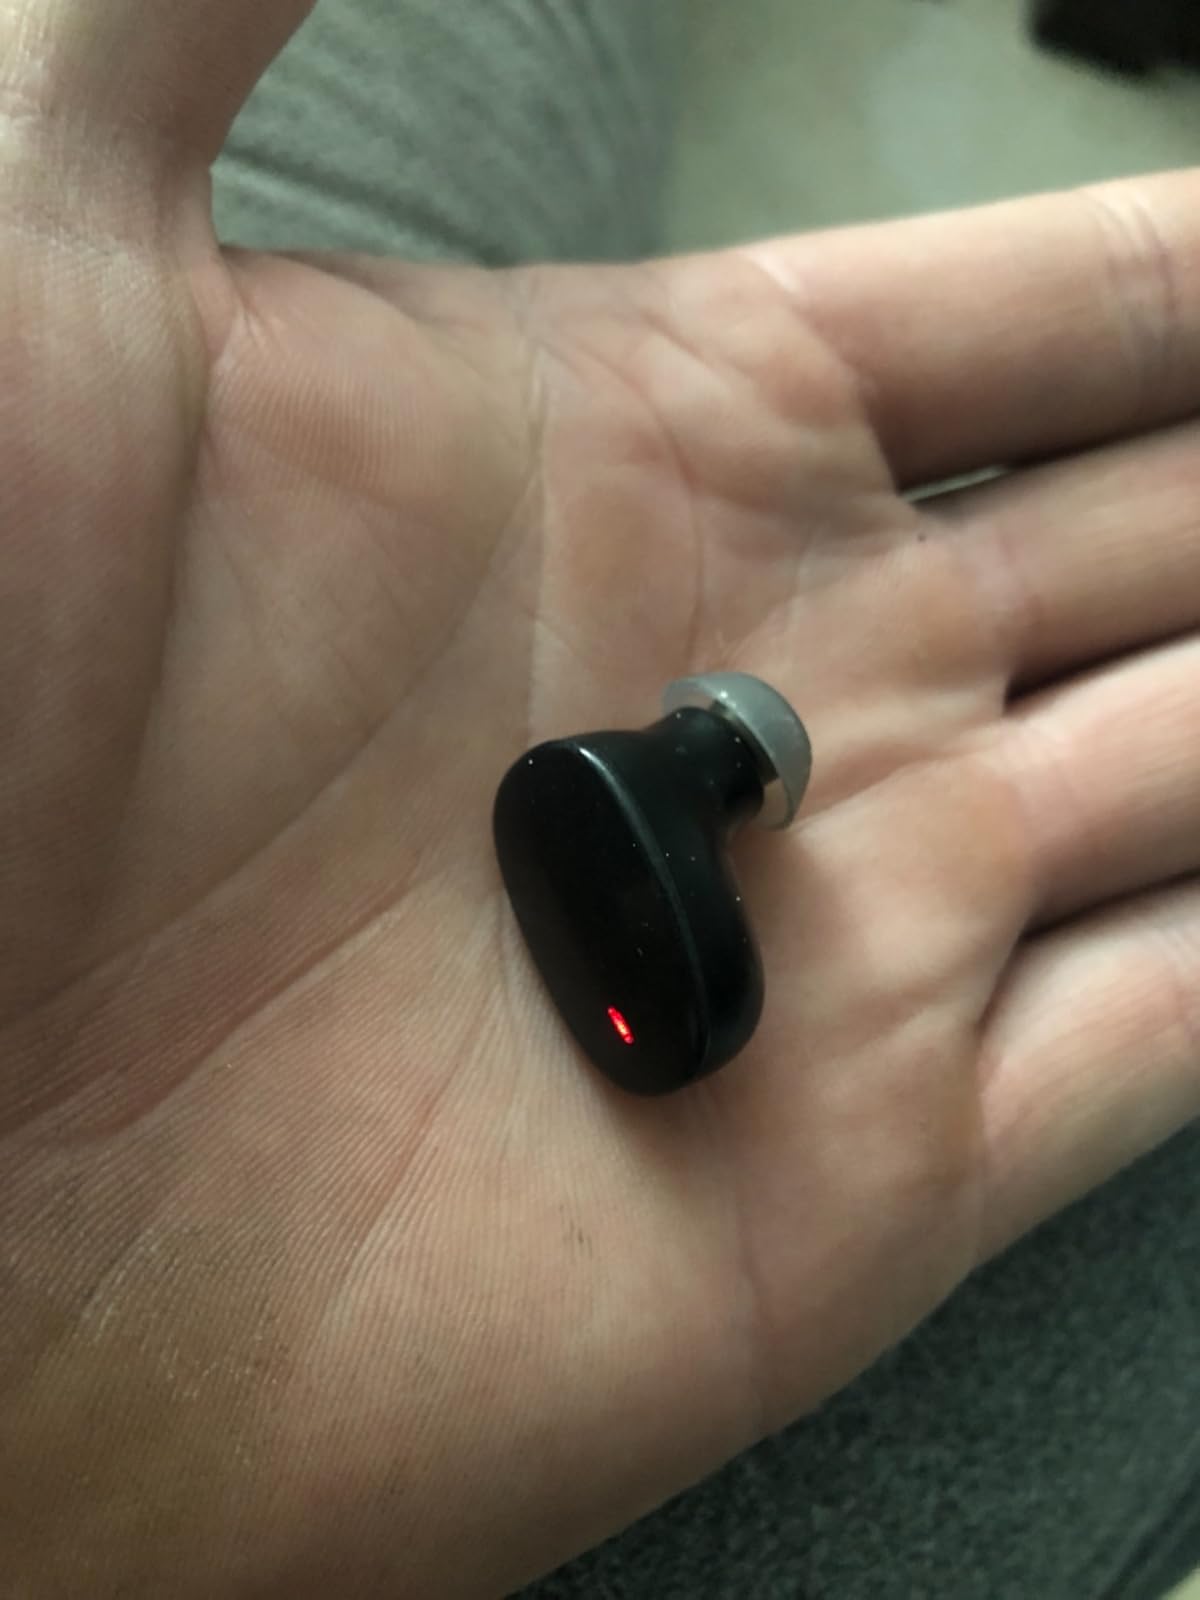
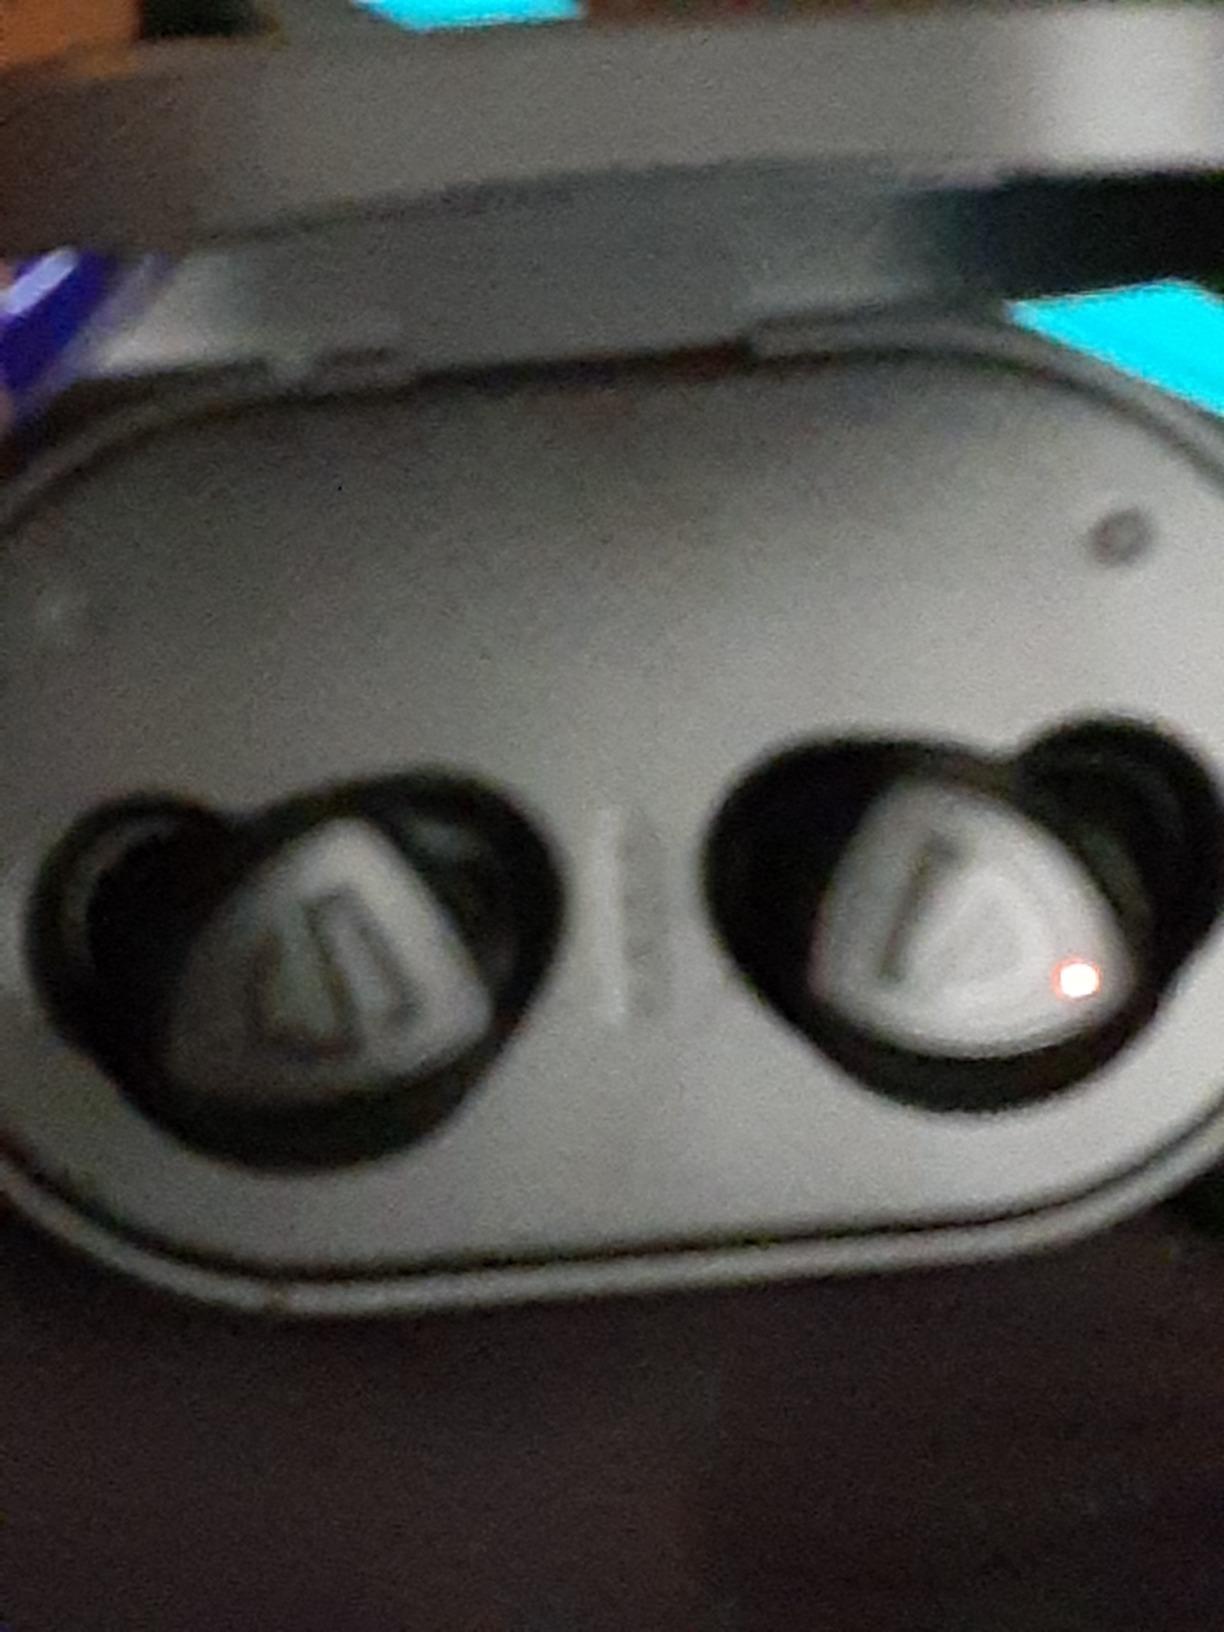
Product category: earbuds
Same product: no